Faisal of Saudi Arabia

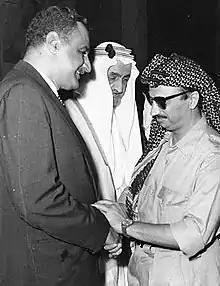
With Egyptian president Gamal Abdel Nasser (left) and Palestinian leader Yasser Arafat (right) at the 1970 Arab League summit

Faisal seemed to hold the pluralist view, favouring limited, cautious accommodation of popular demands for inclusive reform, and made repeated attempts to broaden political representation, harking back to his temporarily successful national integration policy from 1965 to 1975. The King acknowledged his country's religious and cultural diversity, which includes the predominantly Shia Al Ahsa in the east; the Asir in the southwest, with tribal affinities to Yemen, especially among the Ismaili tribes of Najran and Jizan; and the Kingdom of the Hejaz, with its capital Mecca. He included non-Wahhabi, cosmopolitan Sunni Hejazis from Mecca and Jeddah in the Saudi government. It was said that he would not take any decision regarding Mecca without seeking the advice of Sunni (Sufi) scholar al-Sayyid 'Alawi ibn 'Abbas al-Maliki al-Hasani, the father of Muhammad ibn 'Alawi al-Maliki. Similarly in 1962, in promoting a broader, non-sectarian form of pan-Islamism, Faisal launched the Muslim World League where the Tijani Sufi scholar Ibrahim Niass was invited. Furthermore, he countered the outlook of certain prior Saudi rulers in declaring to the Saudi state clergy that, "All Muslims, from Egypt, India etc. are your brothers". However Mai Yamani argued that after his reign, discrimination based on sect, tribe, region, and gender became the order of the day and has remained as such until today.